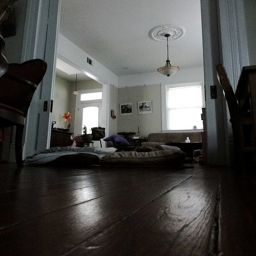
A pallet is laid on the wooden floor in the apartment.
A doggie bed on the floor in the doorway.
The living room is clean and empty from people.
An empty living room that has wood floors.
A floor view of a wooden floor with bedding on it